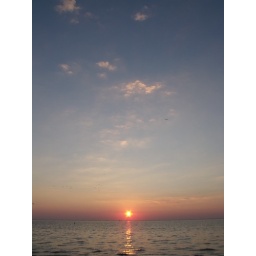
the orange sun shines orange light on Tampa bay and the thin clouds above